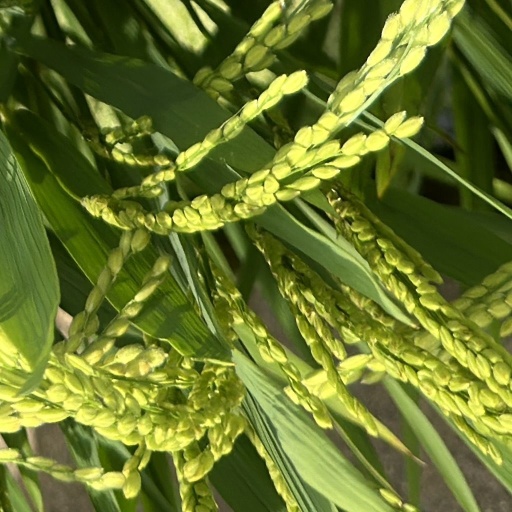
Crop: rice